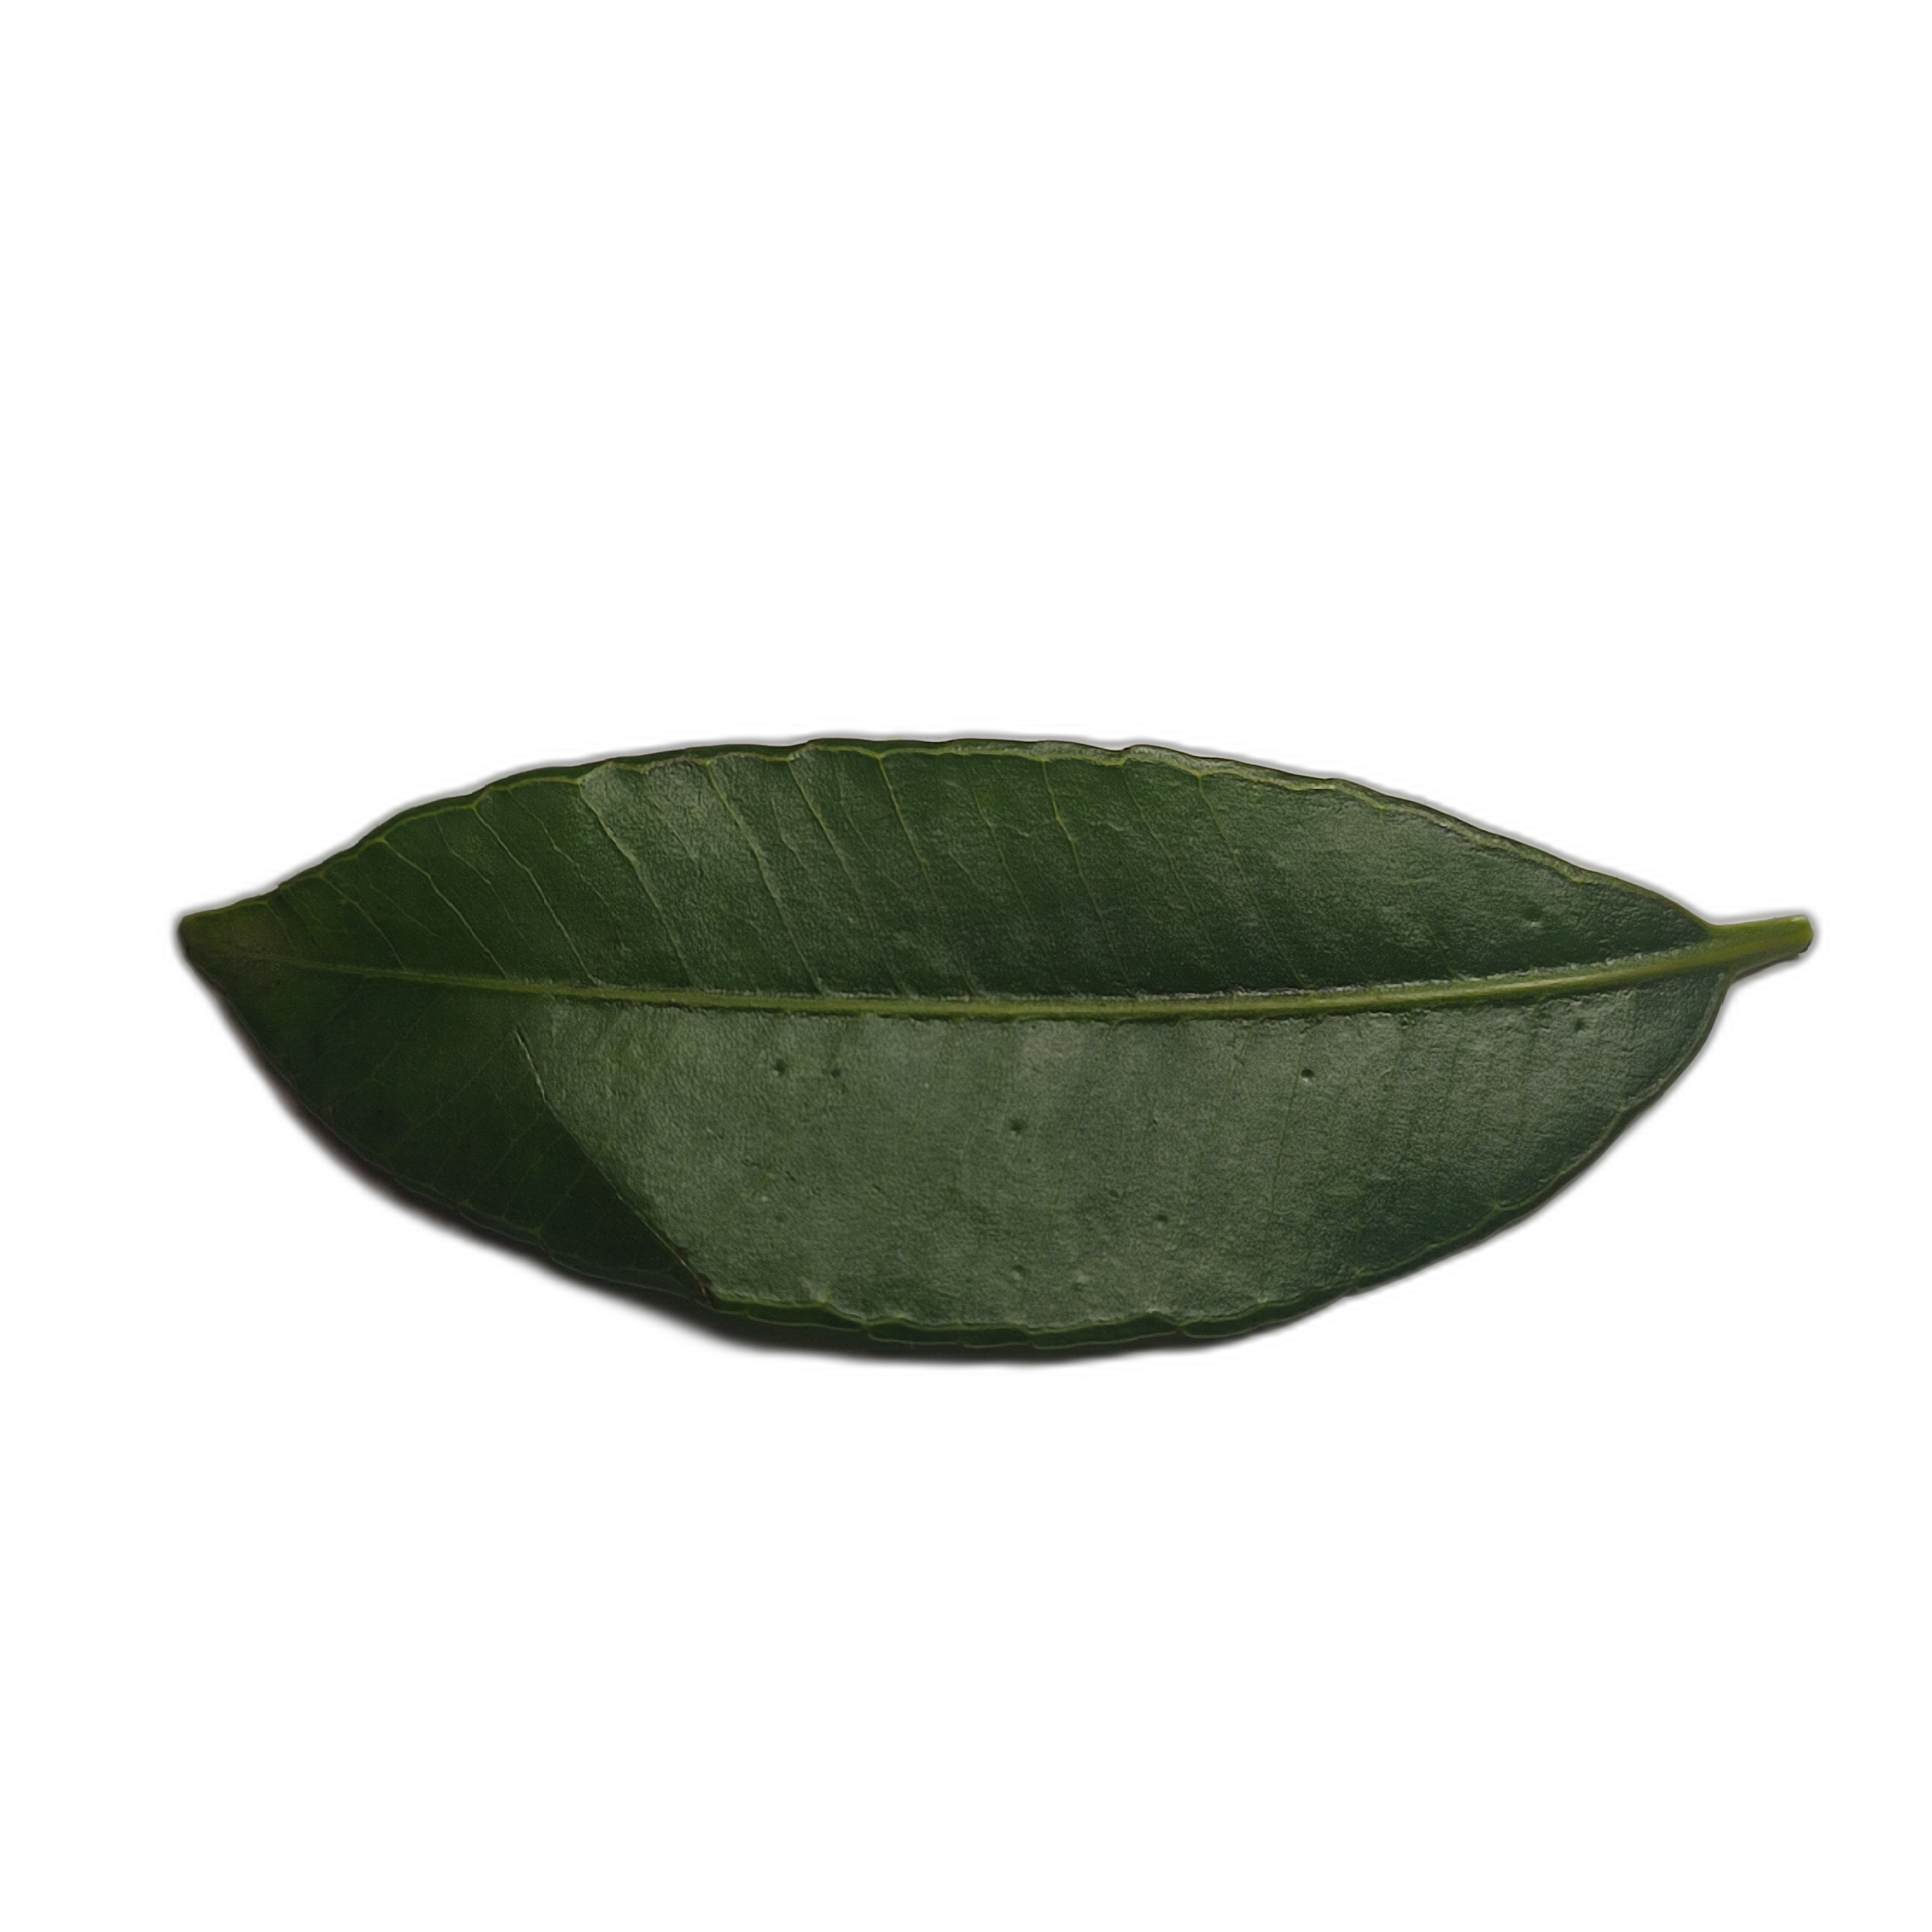
Label: healthy